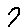
Label: 7